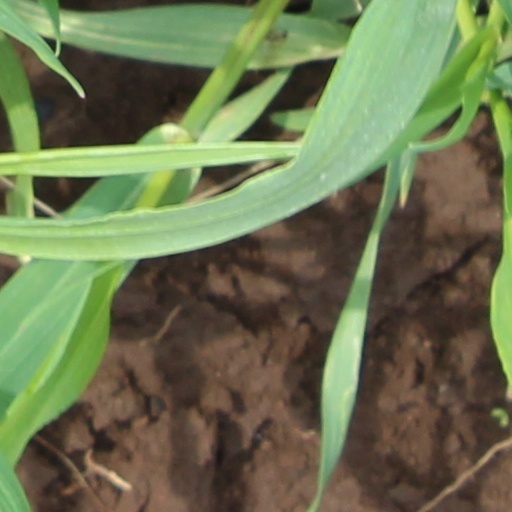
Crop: wheat